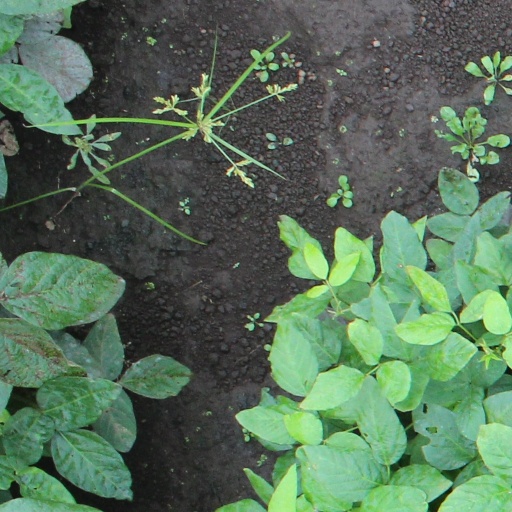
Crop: soybean